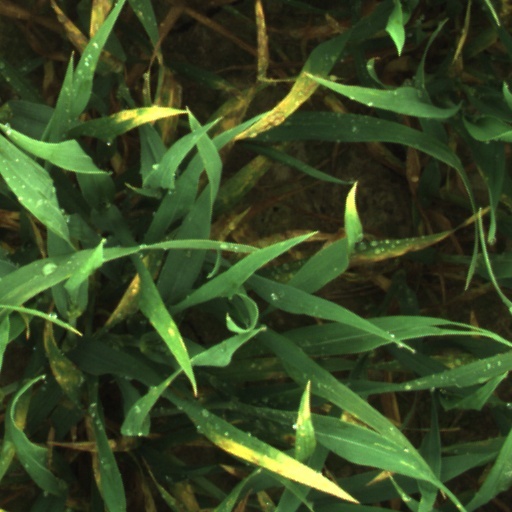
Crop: wheat